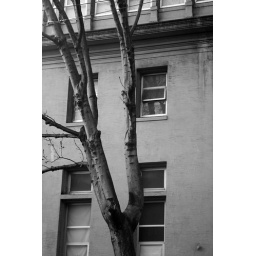
i really liked this tree so i took this from inside the car while driving around sf.